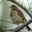
Label: bird